Annie Lennox

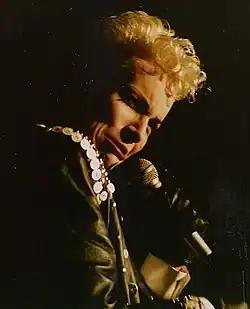
Lennox was known for her androgyny during the 1980s.

On 4 June 2012, Lennox performed, as part of the Queen's Diamond Jubilee Concert, in front of Buckingham Palace in London and on 12 August she performed "Little Bird" at the 2012 Summer Olympics Closing Ceremony.